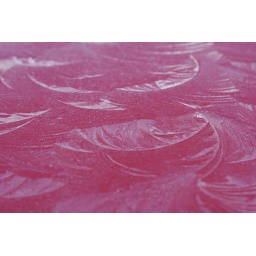
Frozen drops on car roofs and windows in the morning